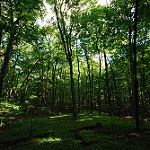
Label: forest